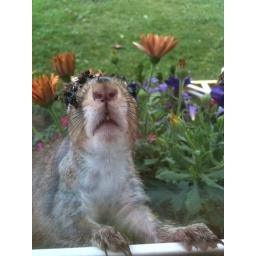
This little guy was staring in our house in PA while standing in the flower box